Human impact on marine life

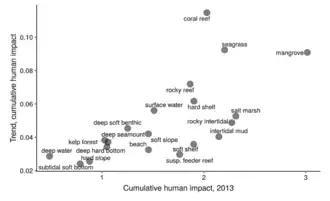
Relationship between annual trend and current cumulative impacts for different marine ecosystems

Coastal ecosystems are being particularly damaged by humans. Significant habitat loss is occurring particularly in seagrass meadows, mangrove forests and coral reefs, all of which are in global decline due to human disturbances.